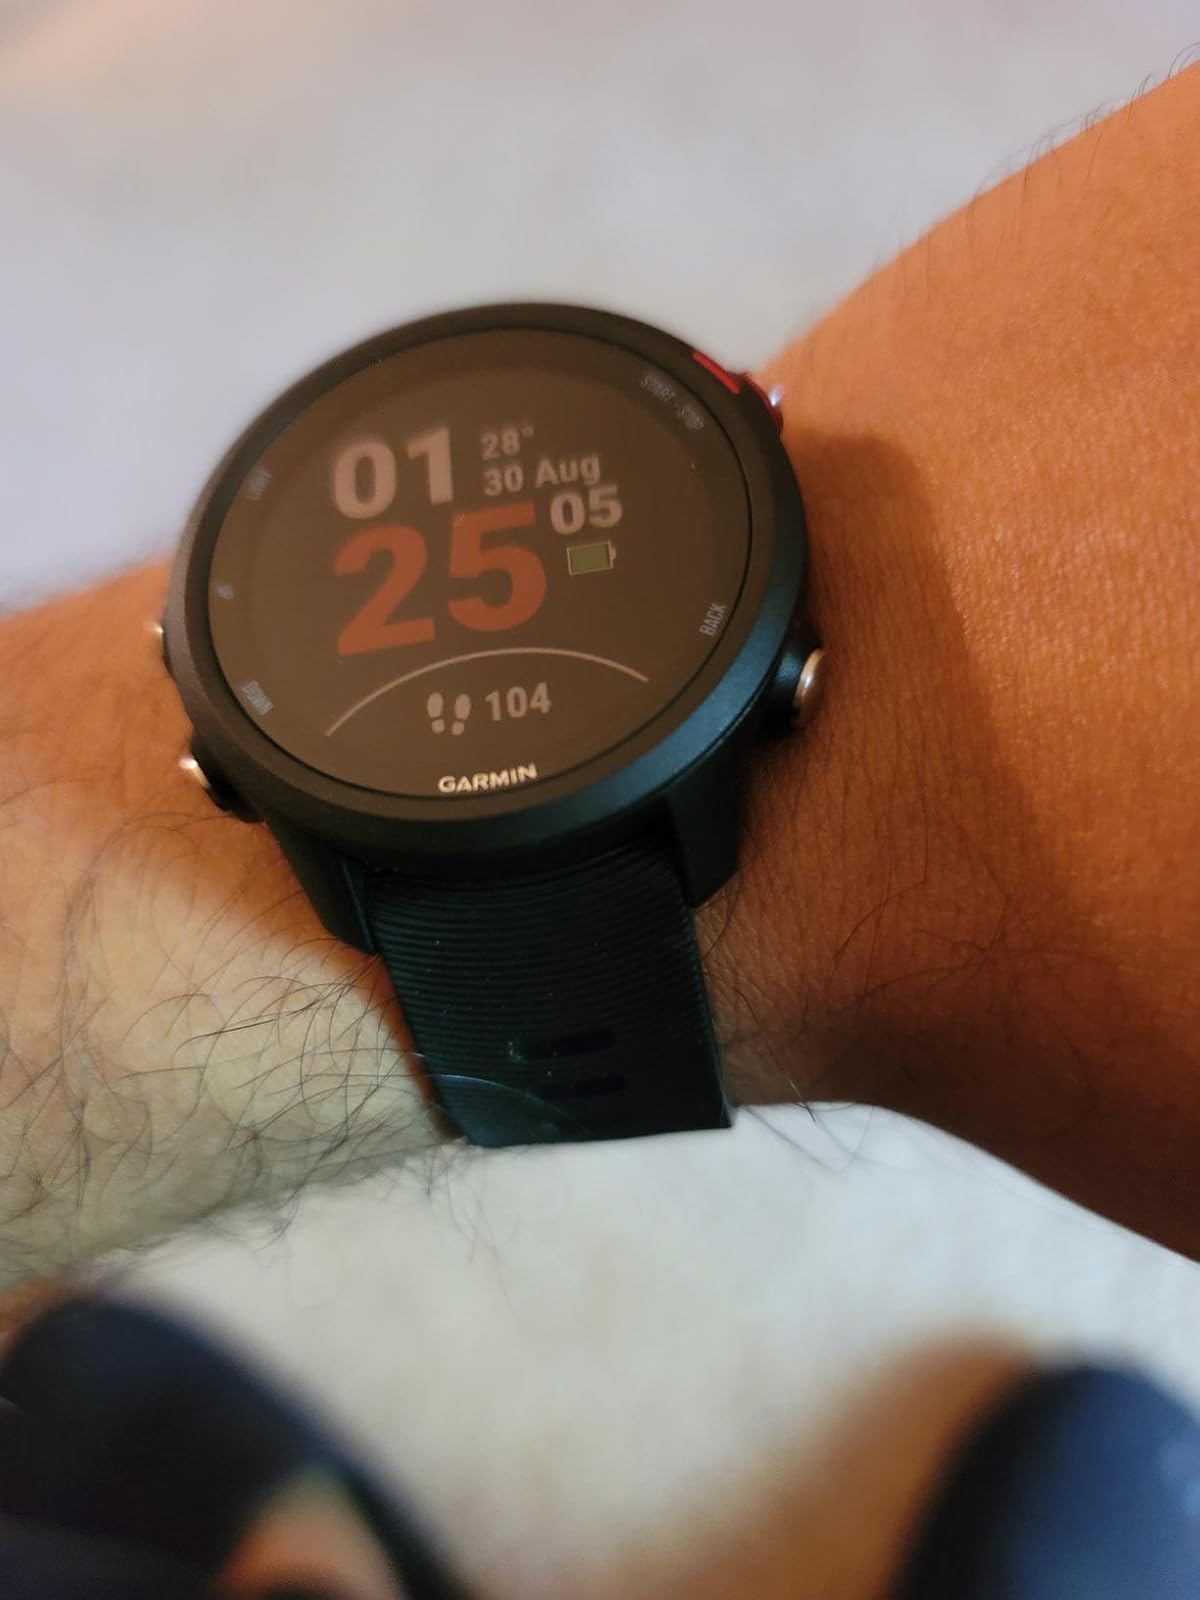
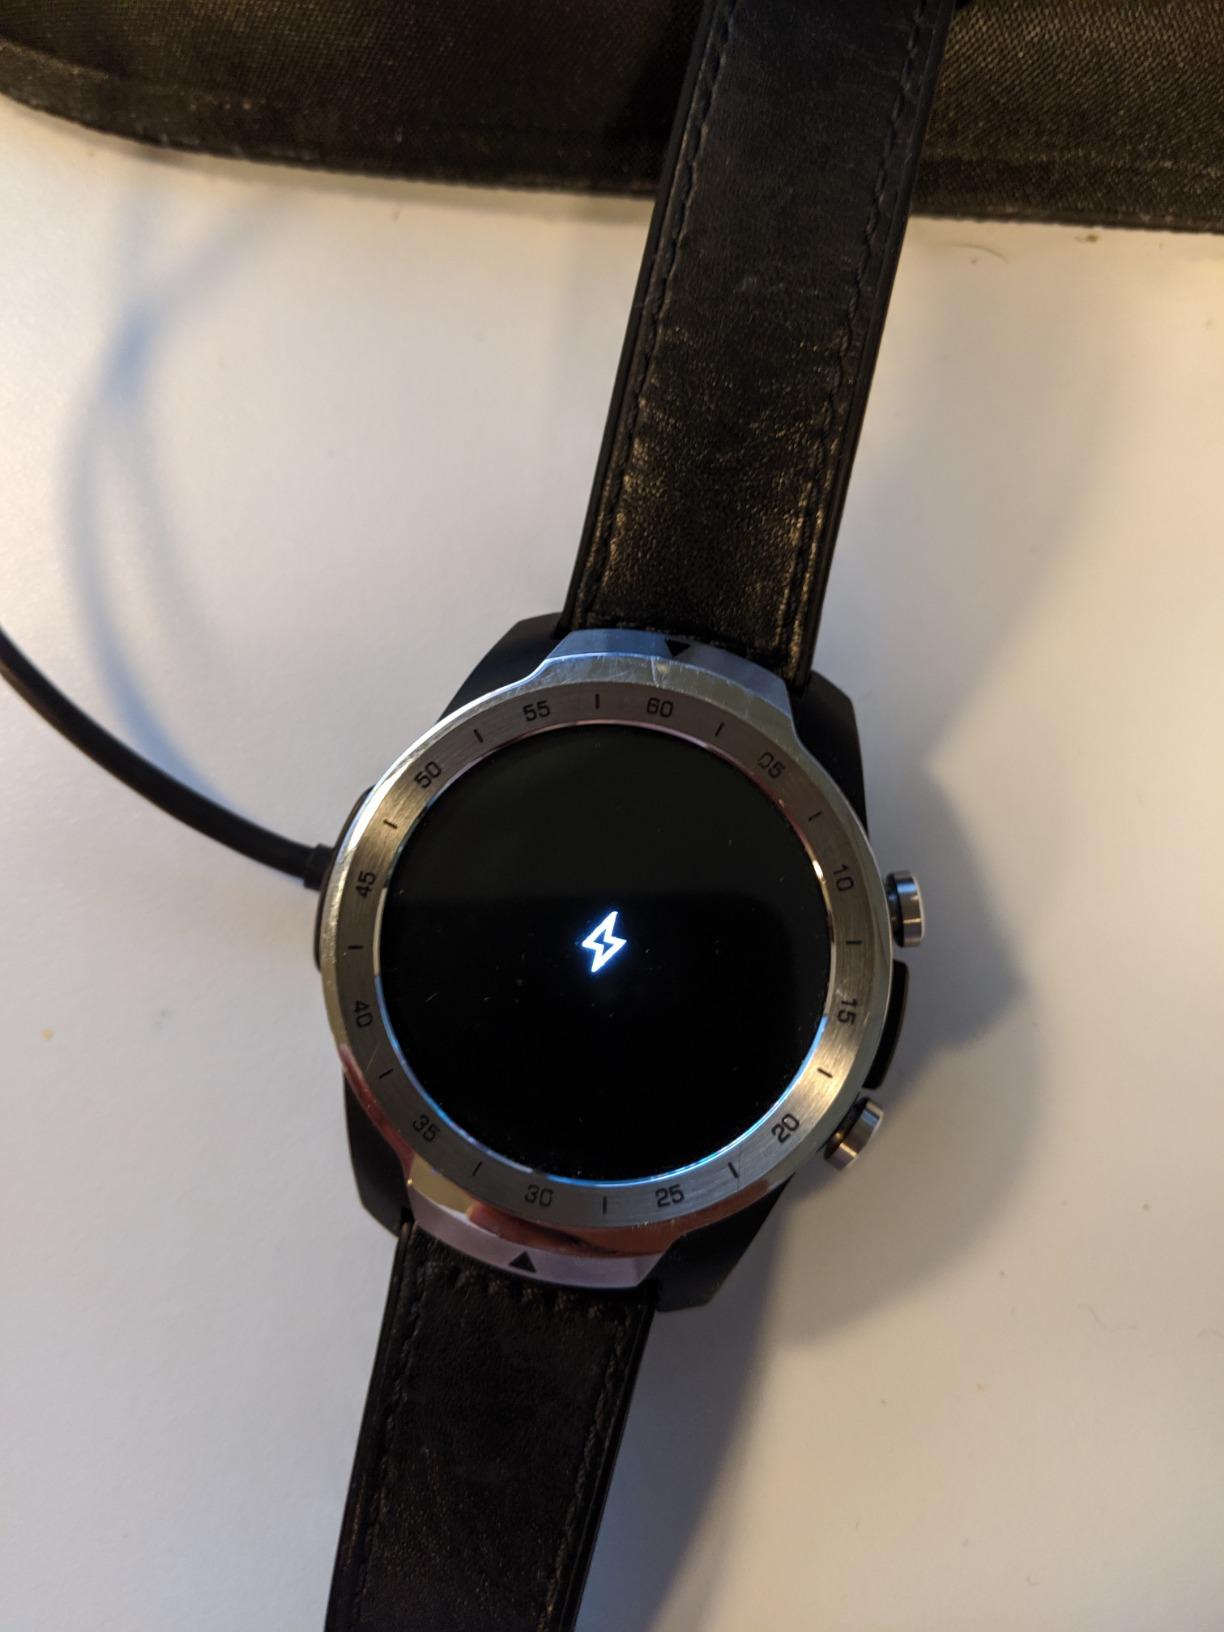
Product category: smartwatch
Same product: no